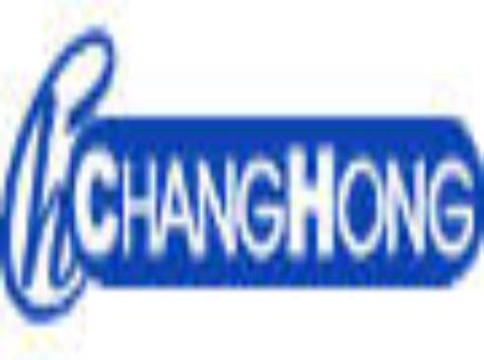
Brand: changhong
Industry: Electronic